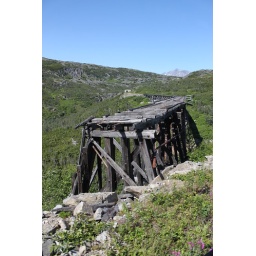
Old retired train bridge in Skagway, Alaska, as seen from moving train on redirected track.